Kaeng tai pla

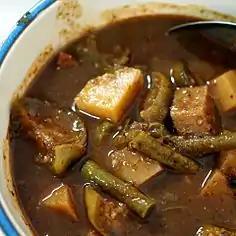
Close-up of "kaeng tai pla"

"Kaeng tai pla" is a highly spicy curry; it has a very intense umami taste. It is made mainly with fish and vegetables. Sometimes it includes prawns and certain variants use coconut milk instead of water.